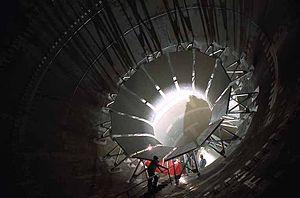
Liste complète des 135 National Historic Landmarks de Californie.